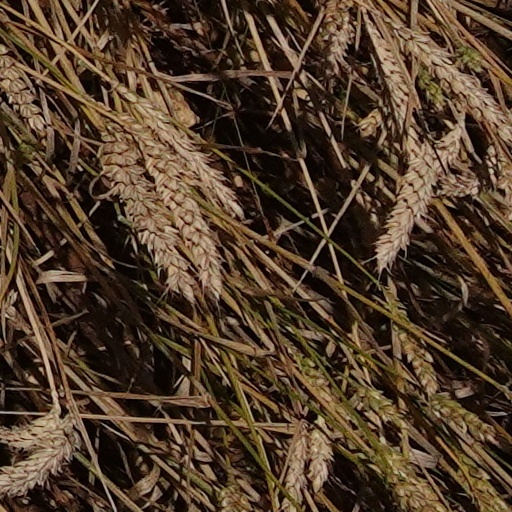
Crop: wheat